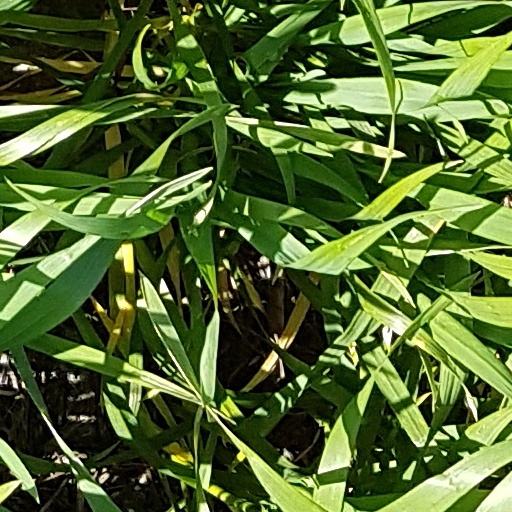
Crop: wheat